Mizuchi

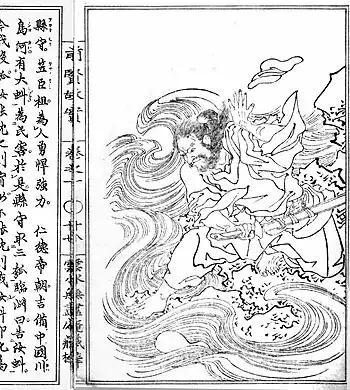
Agatamori battling mizuchi in the pool. From "Zenken kojitsu" (1878)

The is a type of Japanese dragon or legendary serpent-like creature, either found in an aquatic habitat or otherwise connected to water. Some commentators perceived it to have been a water deity. It is described in the "Nihon Shoki" and one "Man'yōshū" poem.